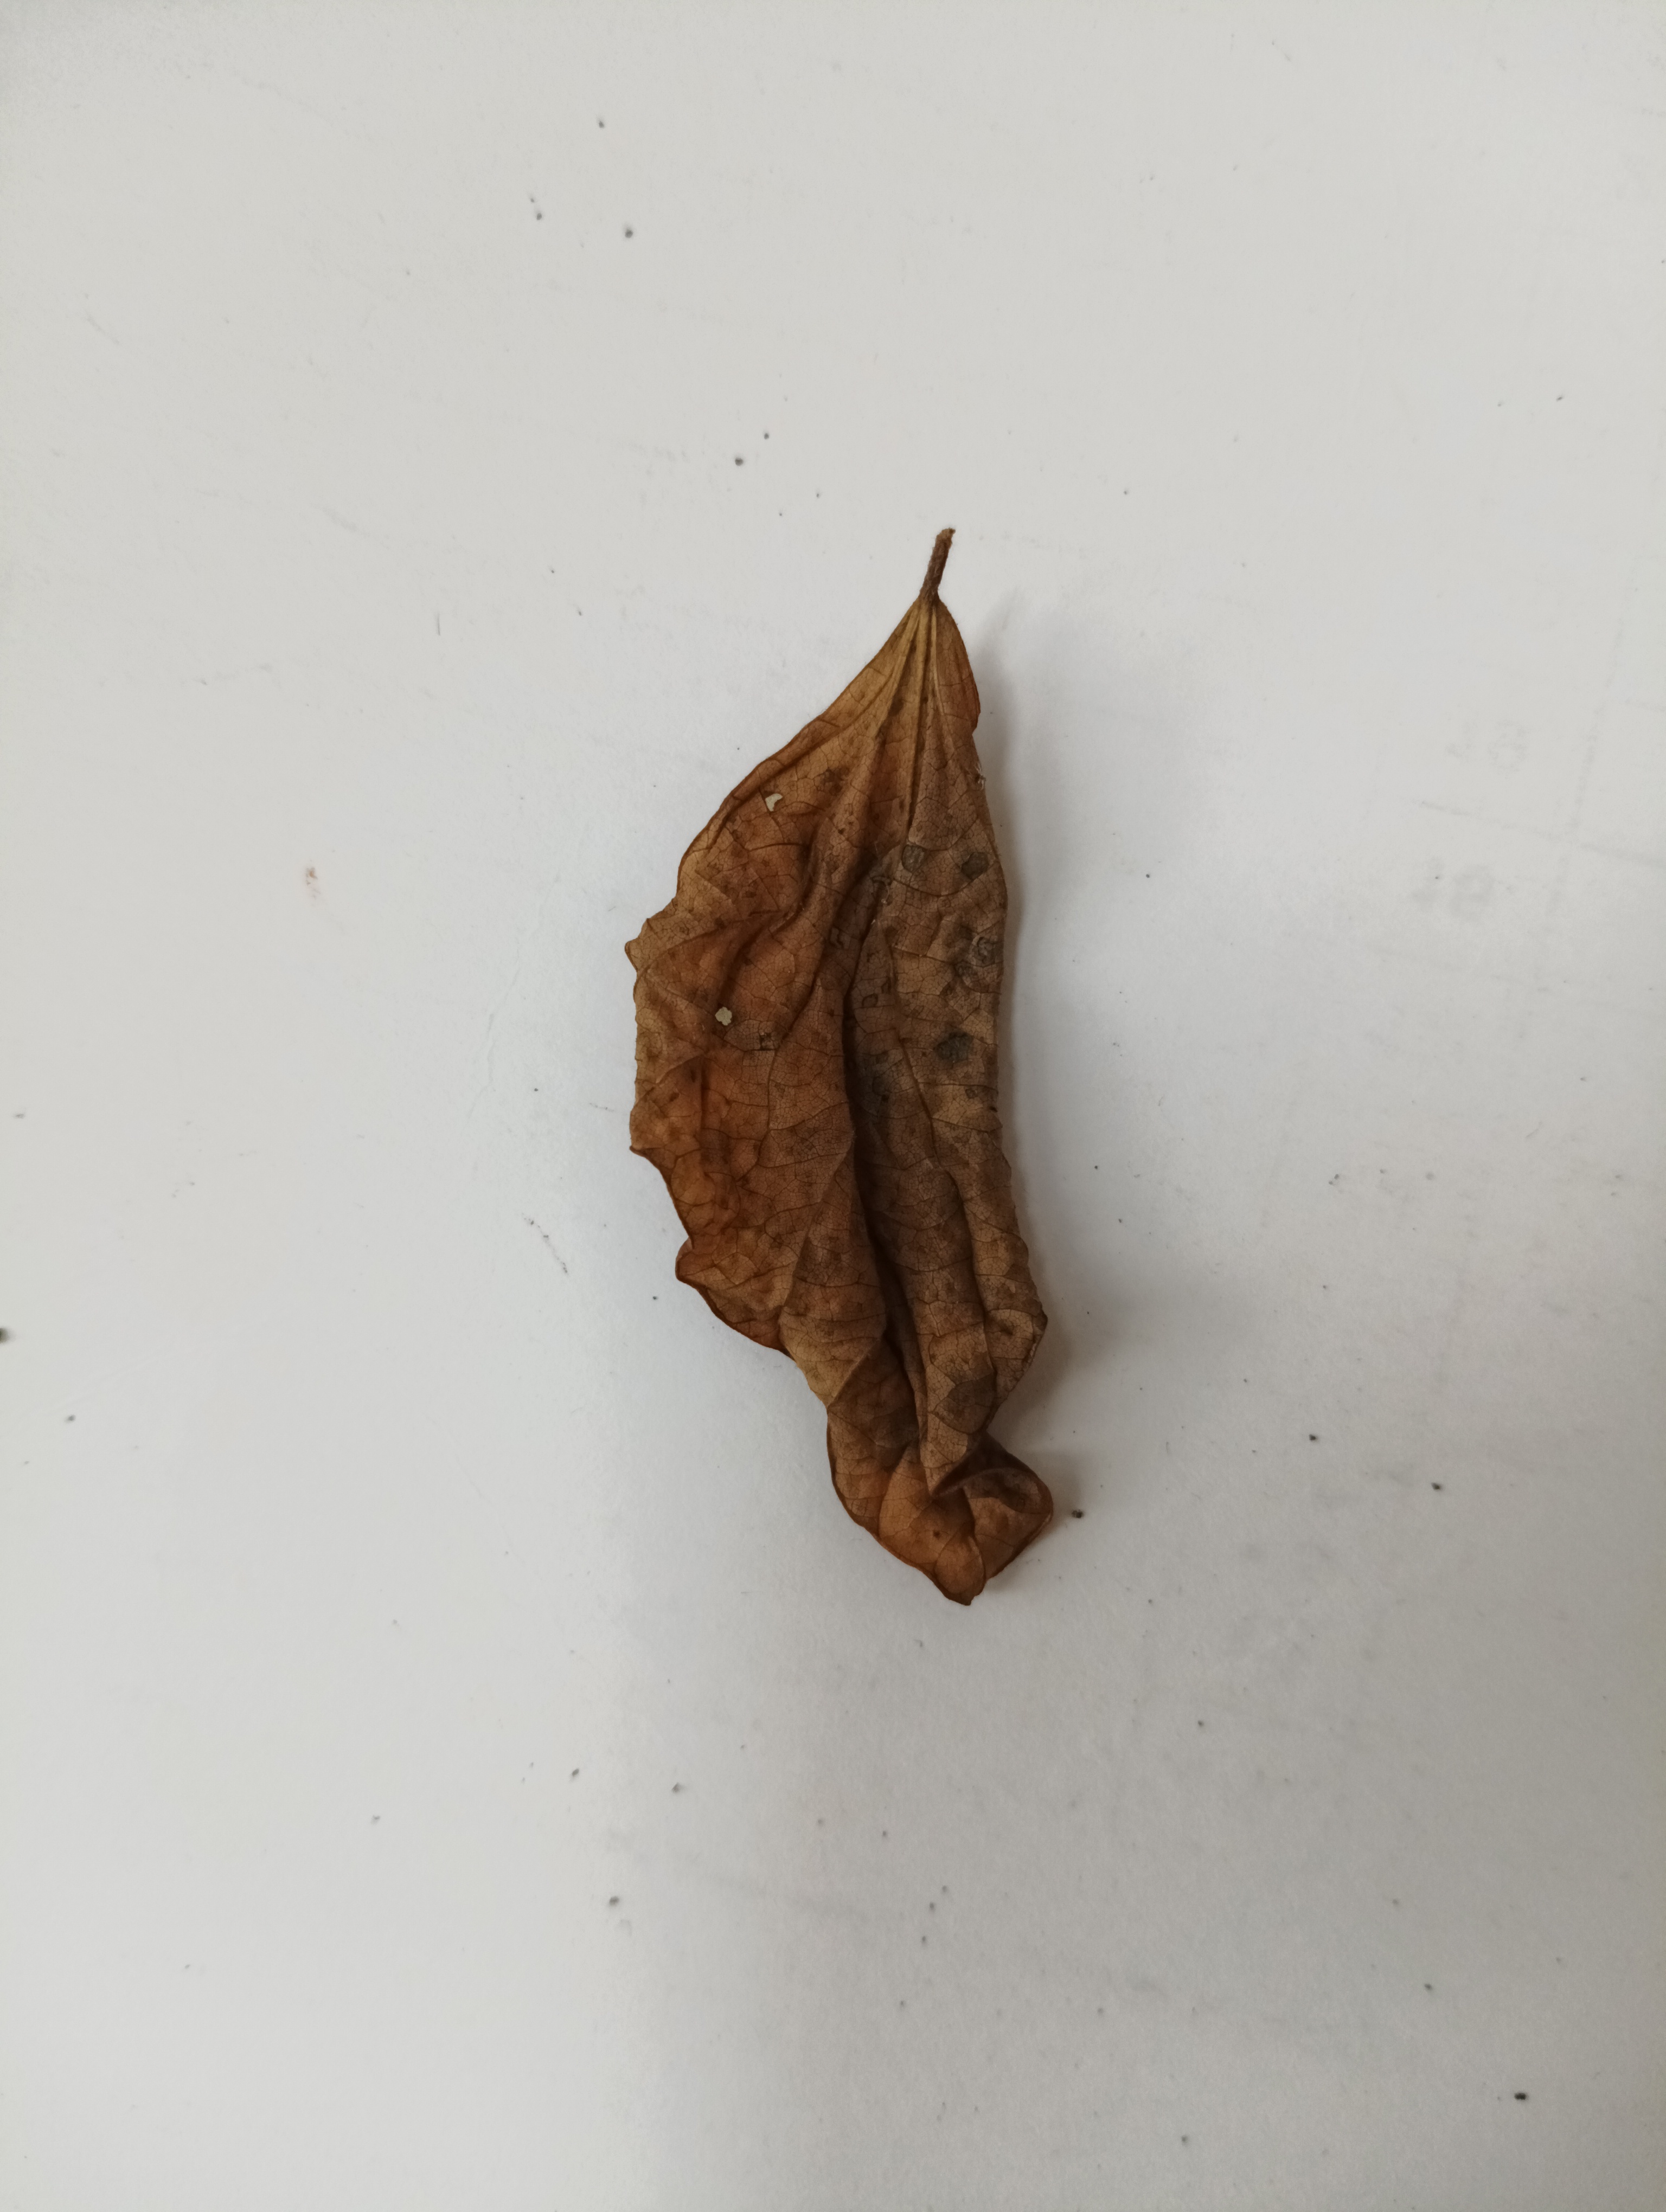
Label: Dry_leaf